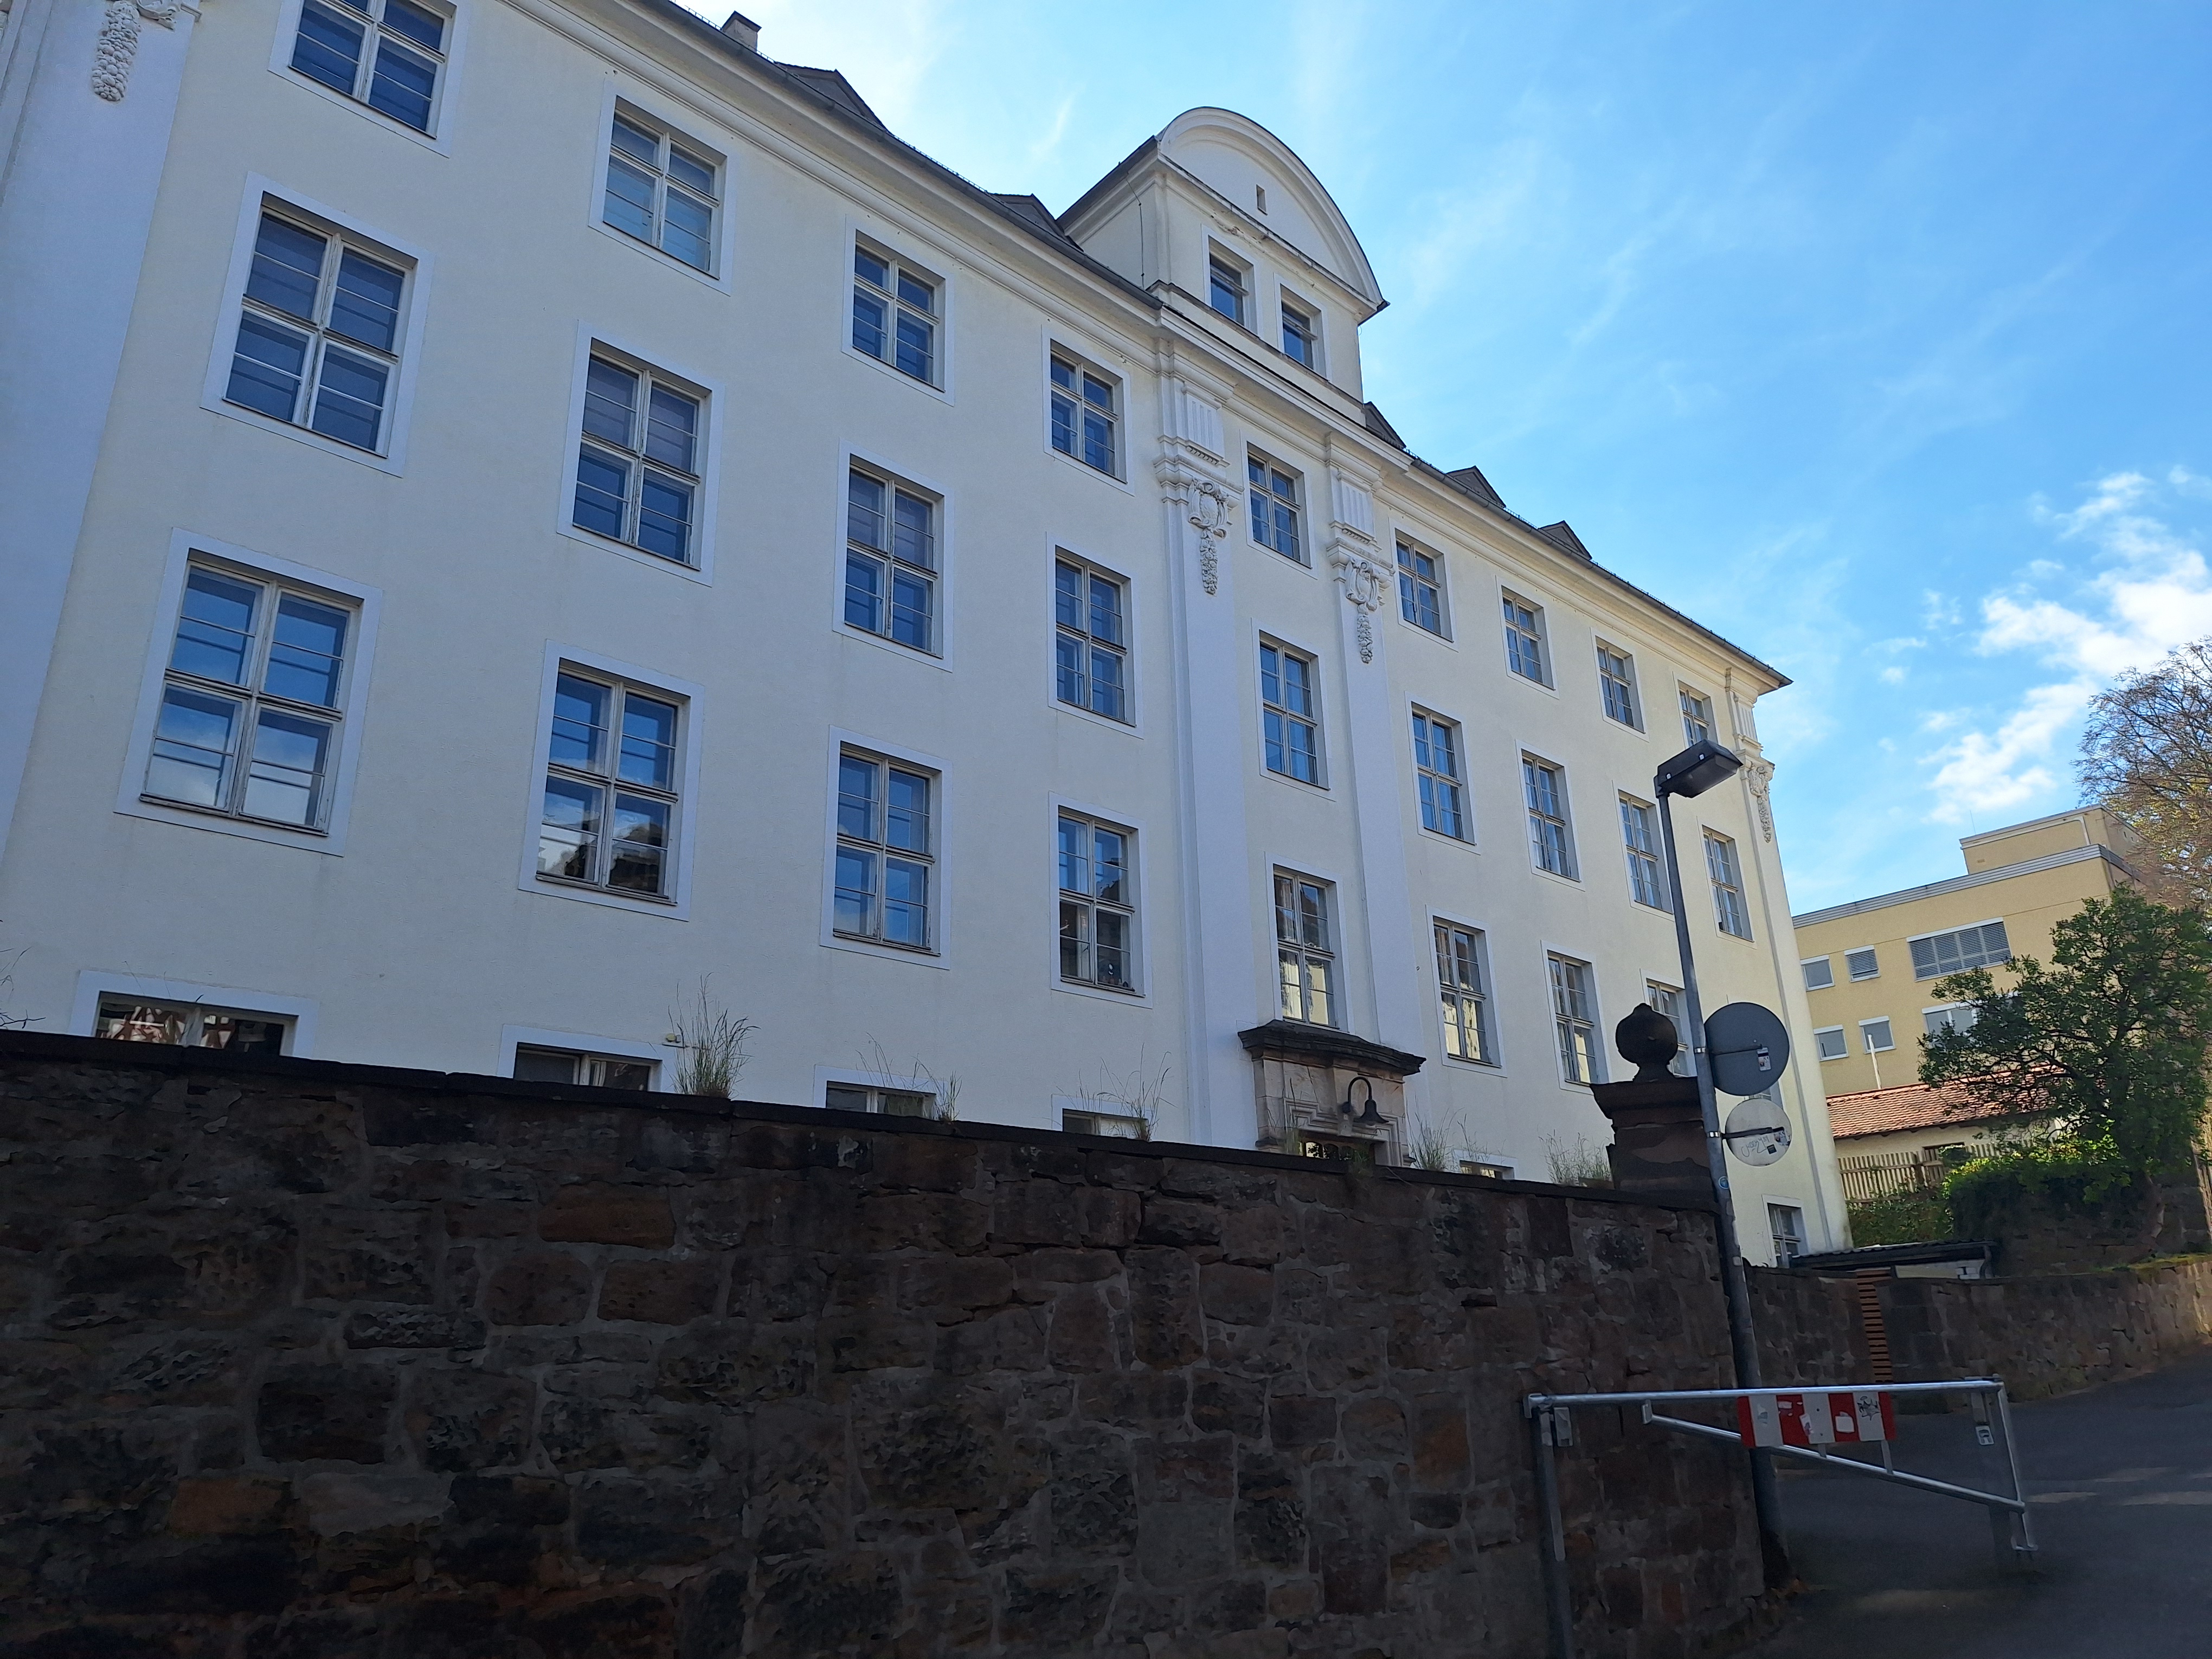
Building: Renthof 5